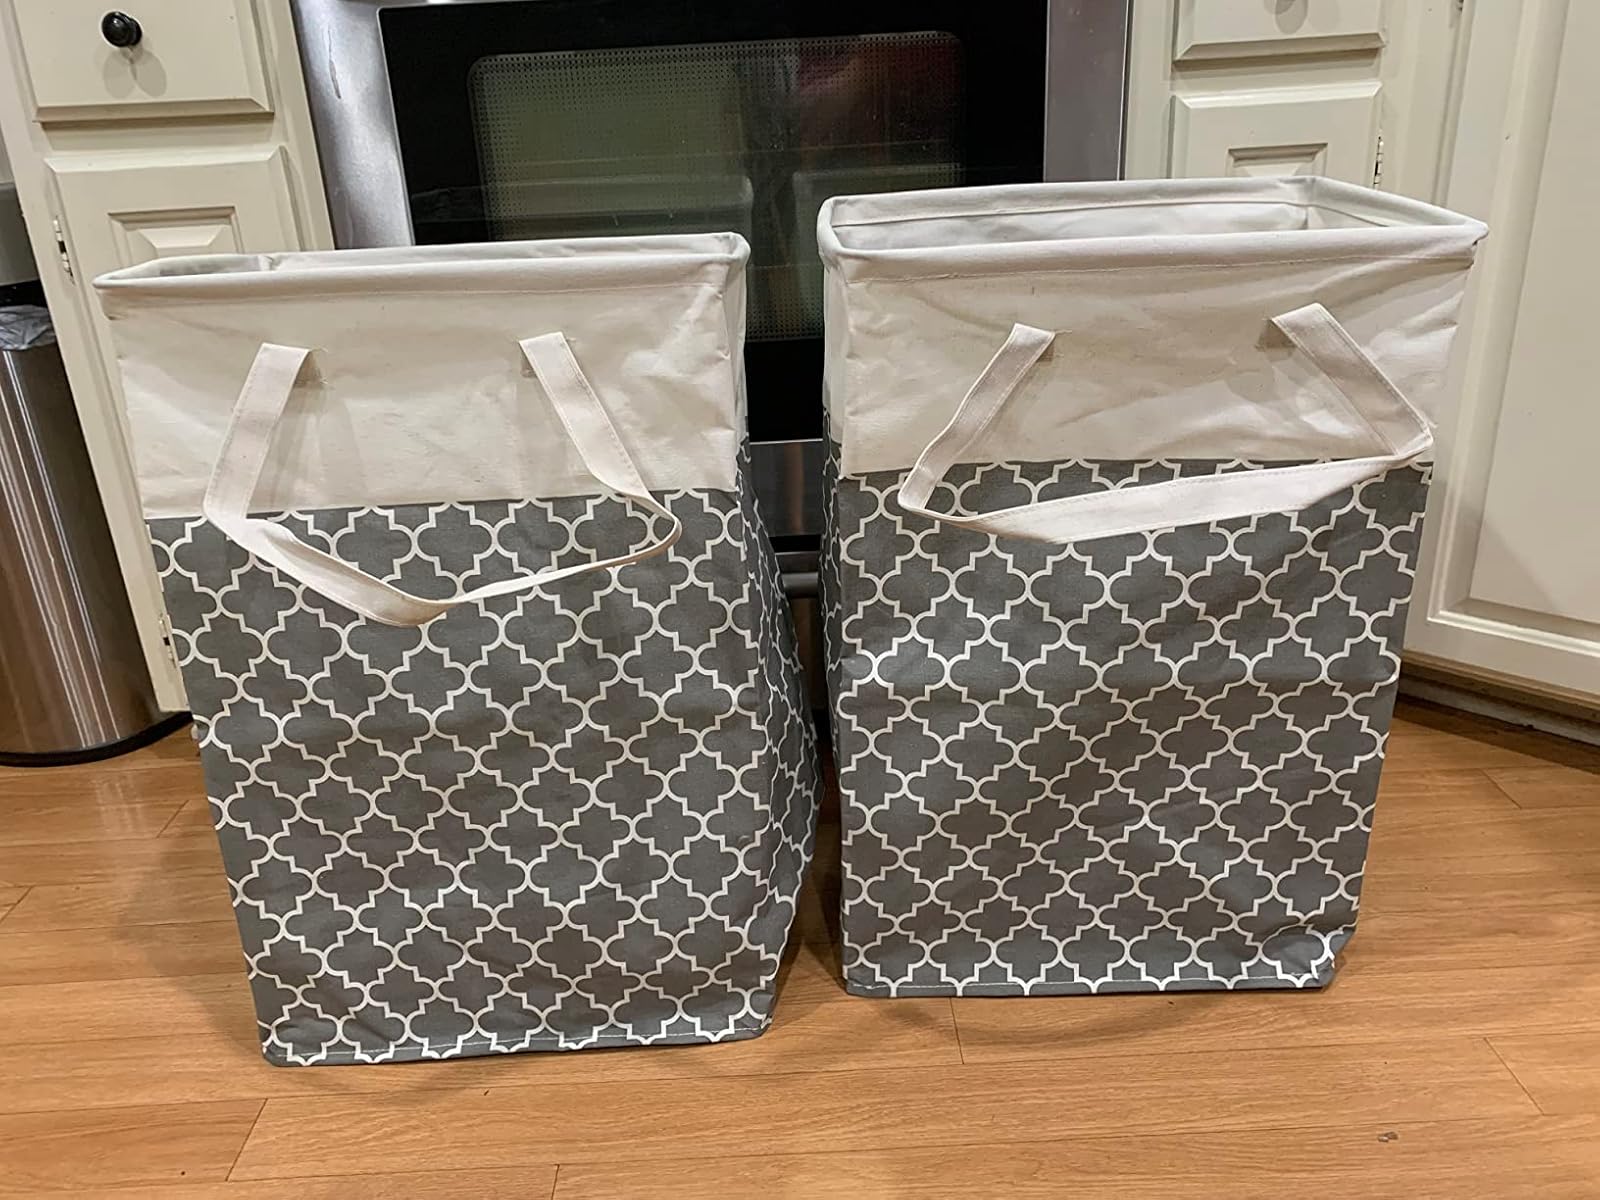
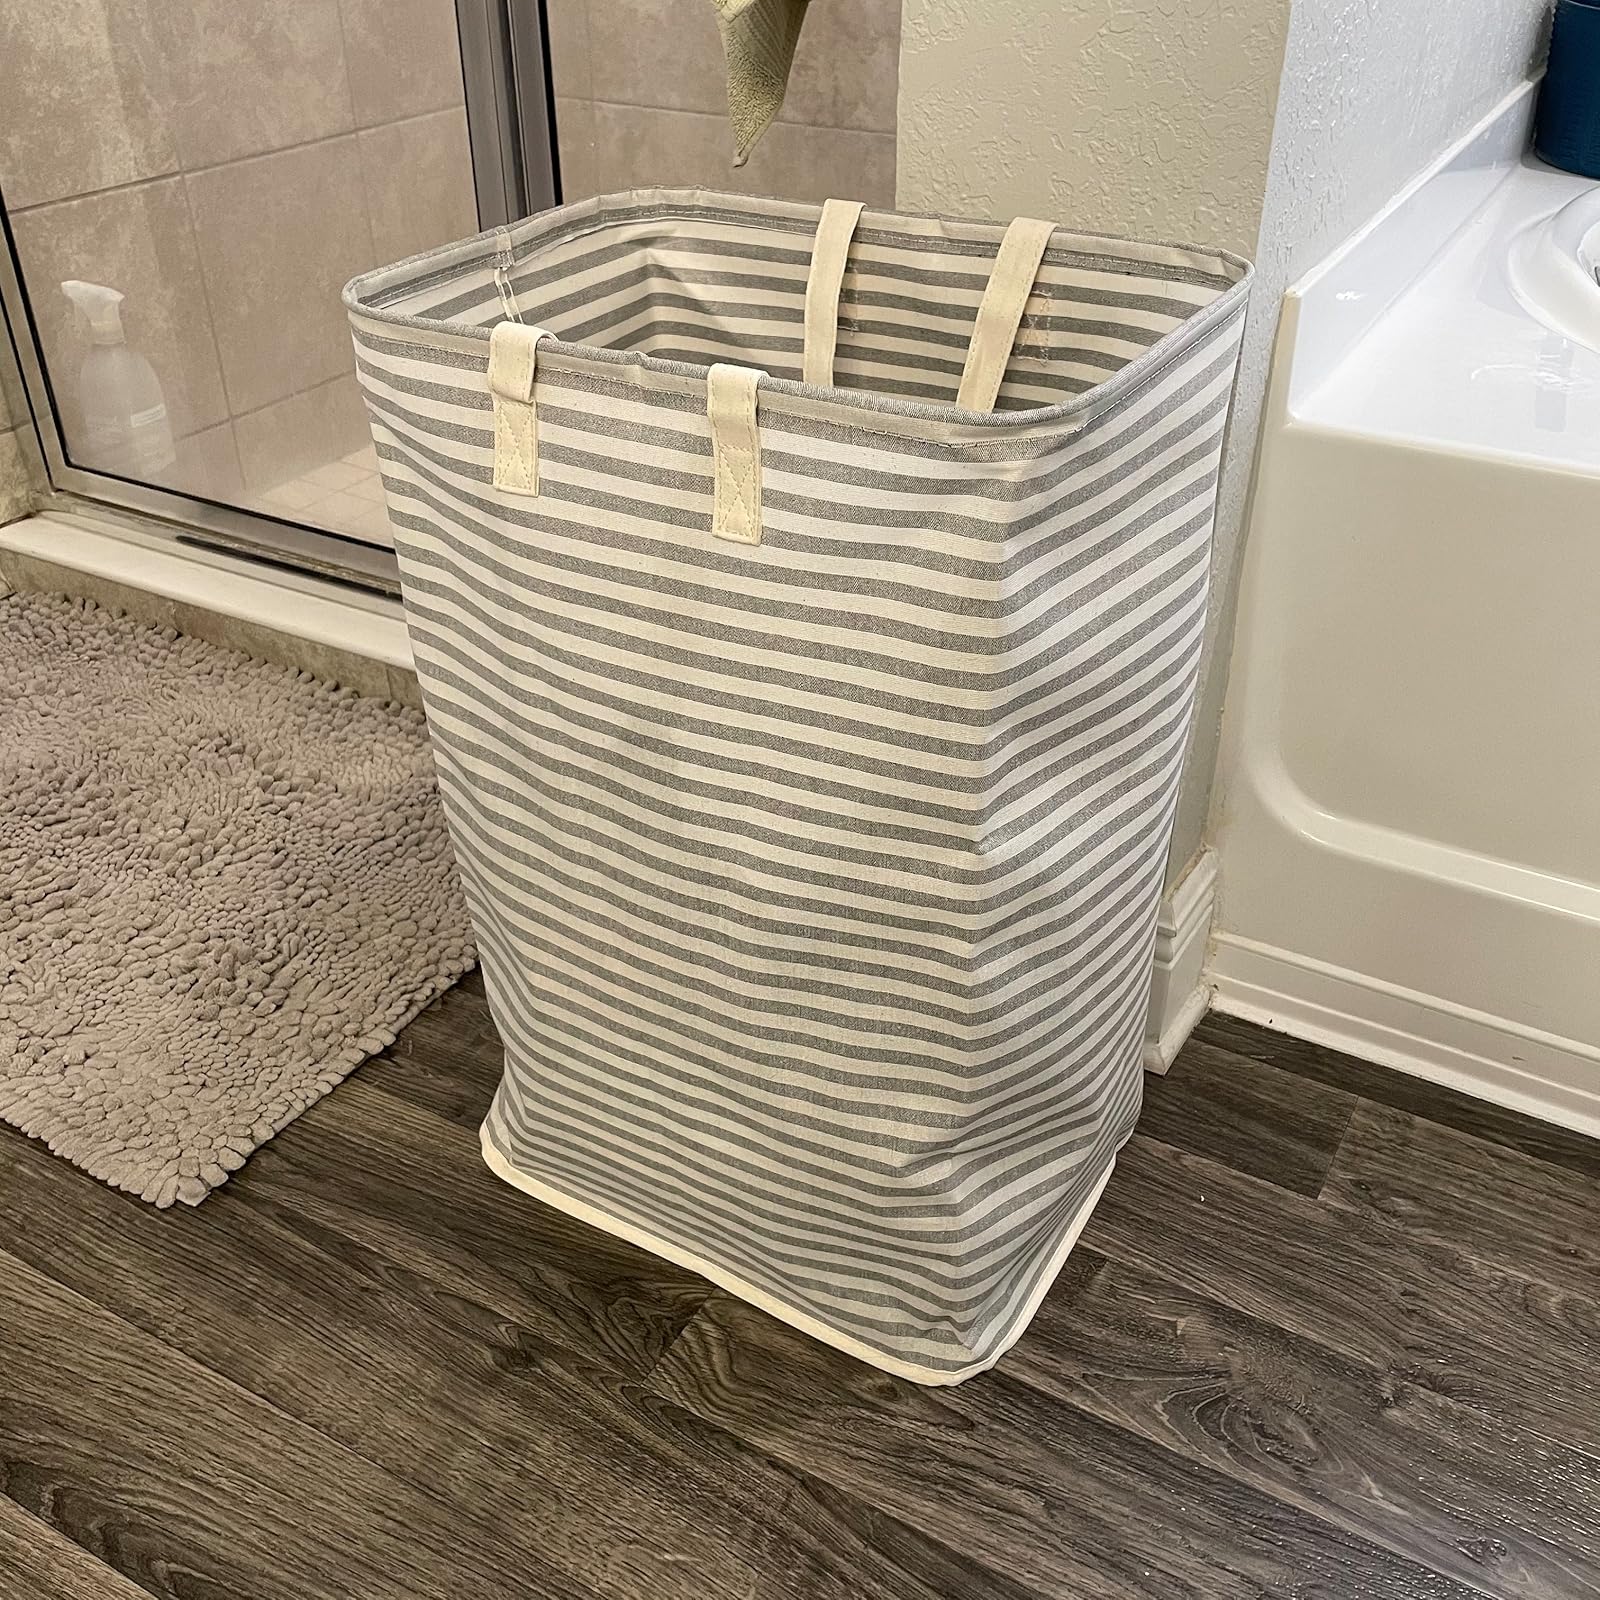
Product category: items_hamper
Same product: no